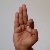
The image shows a hand gesture representing the letter 'F' in Indian Sign Language.